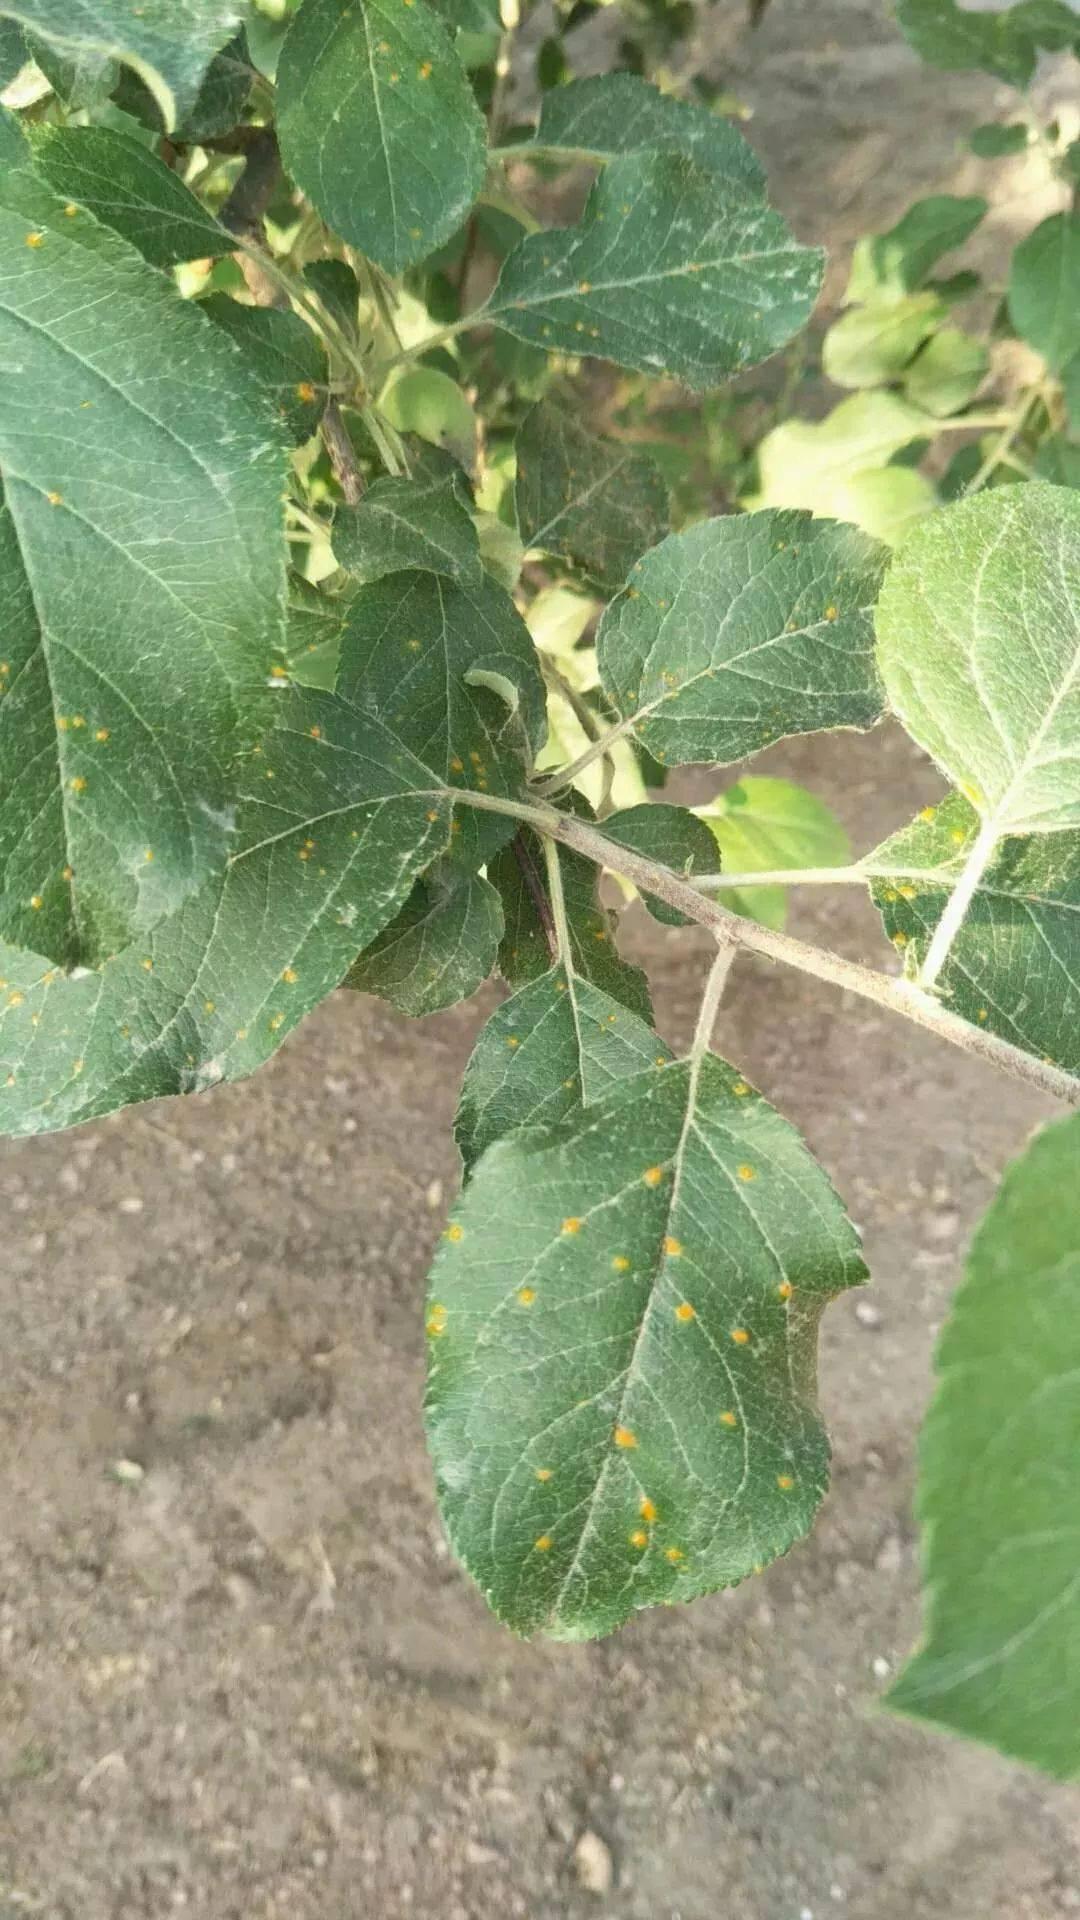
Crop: apple
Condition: rust